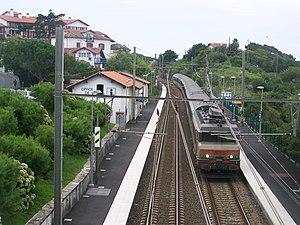
Train de nuit Irun (Espagne) - Genève (Suisse) passant sans arrêt à la gare de Guéthary dans les Pyrénées-Atlantiques.
Guéthary est une commune française, située dans le département des Pyrénées-Atlantiques en région Nouvelle-Aquitaine.
Intercités, anciennement Corail Intercités, est la marque créée par la SNCF en janvier 2006, pour valoriser les trains de moyenne distance en France. Depuis le 2 janvier 2012, avec la fusion de Corail, Téoz, Lunéa et Intercités, la marque désigne tous les « trains classiques » de la SNCF, circulant de jour comme de nuit. Depuis le 13 décembre 2010, l'État est l'autorité organisatrice de ces trains qu'il nomme « trains d’équilibre du territoire ».
La gare de Guéthary est une gare ferroviaire française de la ligne de Bordeaux-Saint-Jean à Irun située sur le territoire de la commune de Guéthary dans département des Pyrénées-Atlantiques, en région Nouvelle-Aquitaine.
La ligne de Bordeaux à Irun est une ligne du réseau ferroviaire français de la région Nouvelle-Aquitaine à écartement standard, électrifiée et à double voie. Elle relie la ville de Bordeaux à Irun, ville frontalière espagnole, au pays basque.